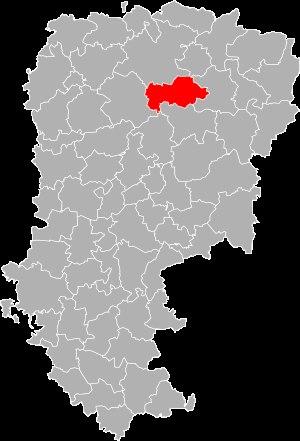
Le canton de Sains-Richaumont est une ancienne division administrative française située dans le département de l'Aisne et la région Picardie.